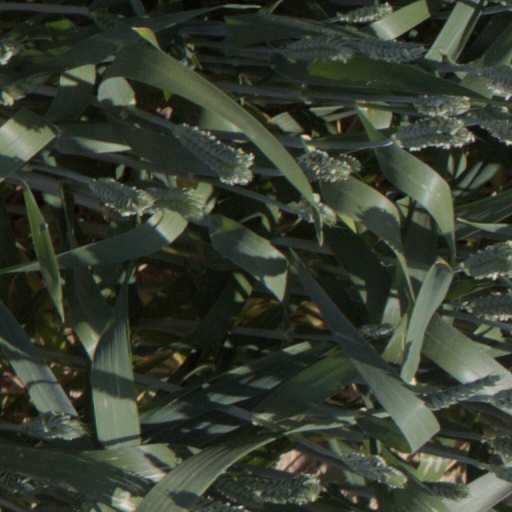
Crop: wheat